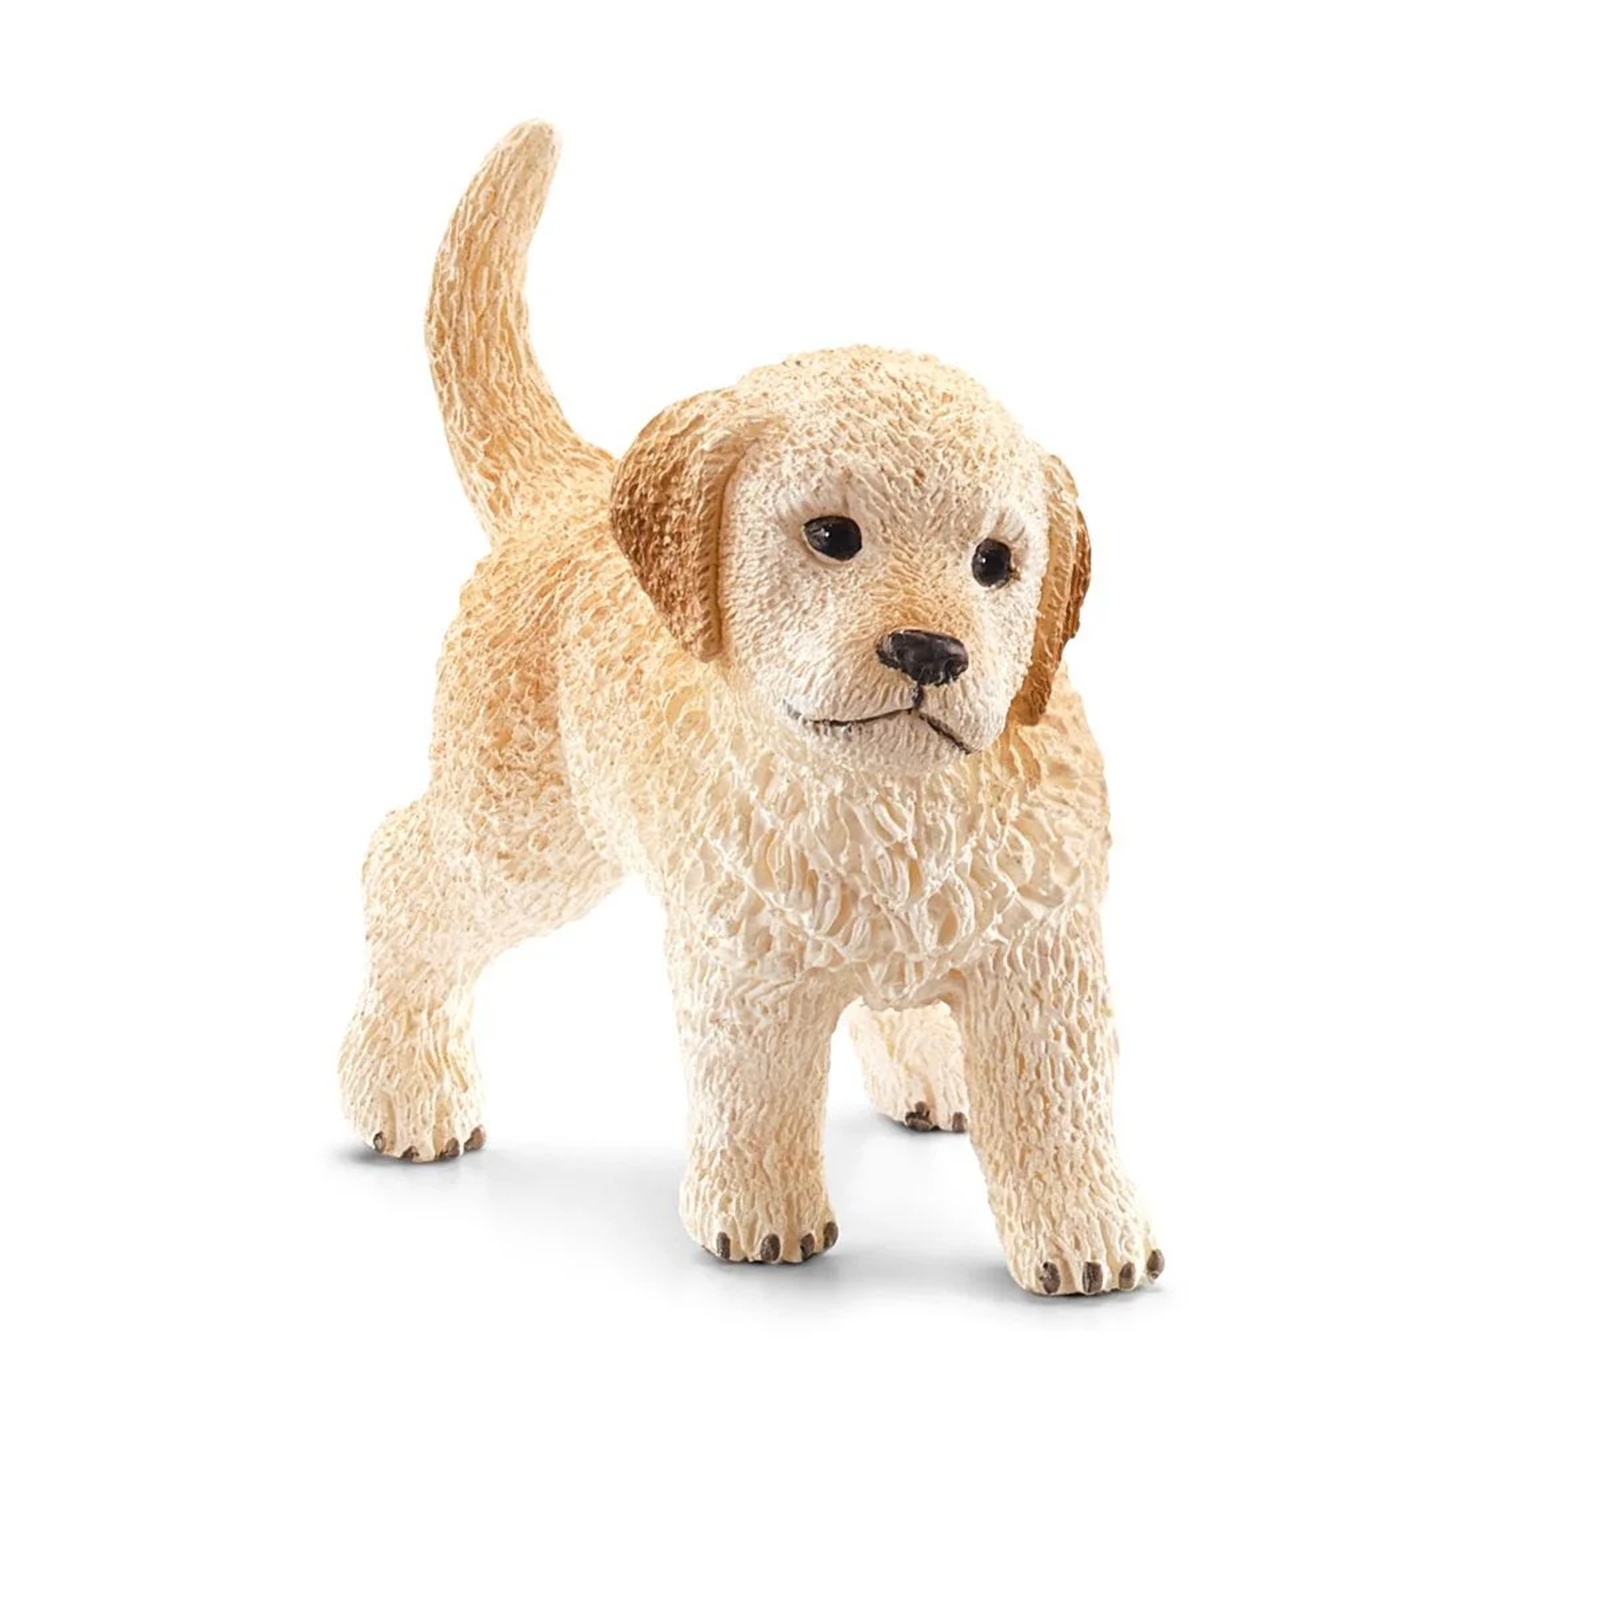
Schleich Golden Retrieve Puppy Animal Figure 16396
The Schleich Golden Retriever Puppy Animal Figure 16396 is a charming and lifelike depiction of a young Golden Retriever. Hand-painted with attention to detail, this figure highlights the puppy’s soft, golden fur, floppy ears, and playful stance. Crafted from durable, high-quality plastic, it is ideal for imaginative play, educational use, or as a delightful addition to any dog lover’s collection. Recommended Age: 3+ Condition: Brand New Dimensions: 1.9 x 0.7 x 1.3 inch
Brand: Schleich
Category: Toys & Games > Toys > Dolls, Playsets & Toy Figures > Puppet & Puppet Theater Accessories